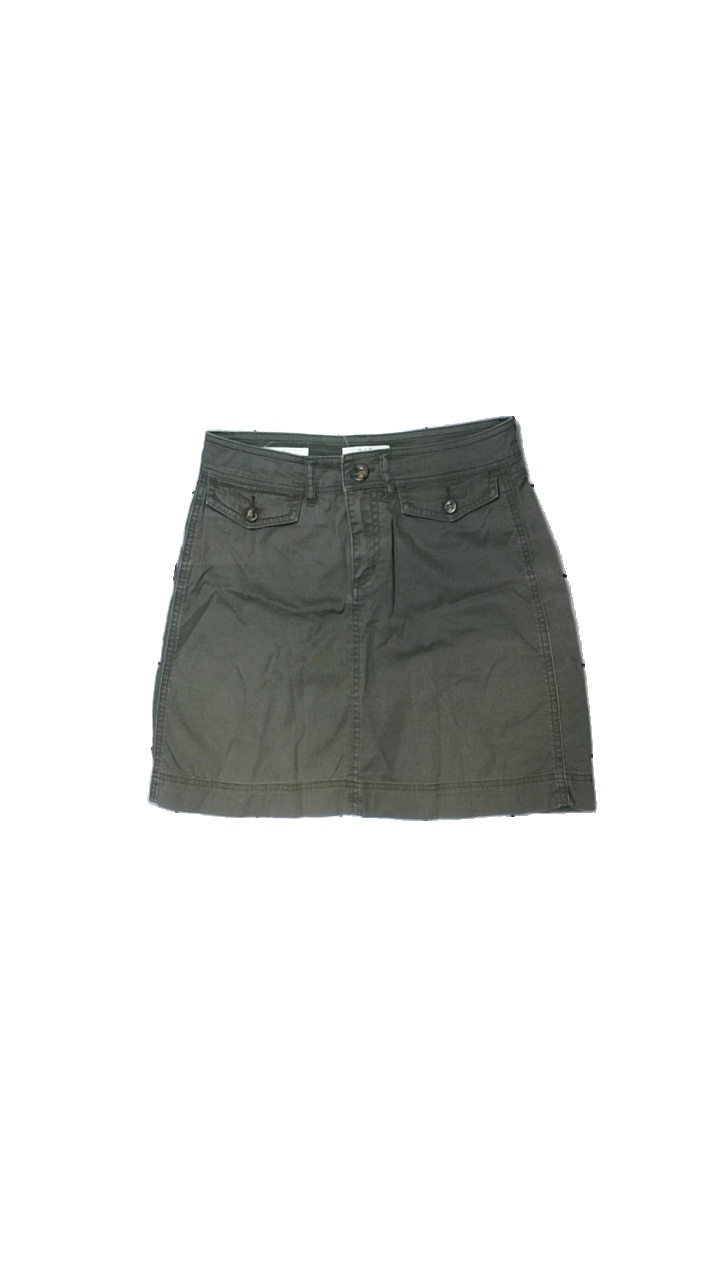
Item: Skirt (Ladies)
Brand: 365
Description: grön kjol
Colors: Green
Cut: Regular
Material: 100% cotton
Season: All
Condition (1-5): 5
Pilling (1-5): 5
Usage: Reuse
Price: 50-100